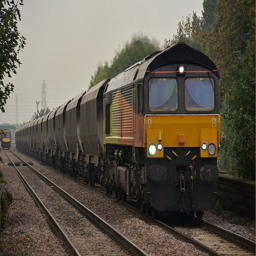
A train runs along a railroad track, with another close behind.
A gray, orange and yellow train on railroad tracks.
A long orange train on the train tracks.
A yellow train is pulling many dark cars with it.
The front of a freight train on some train tracks.